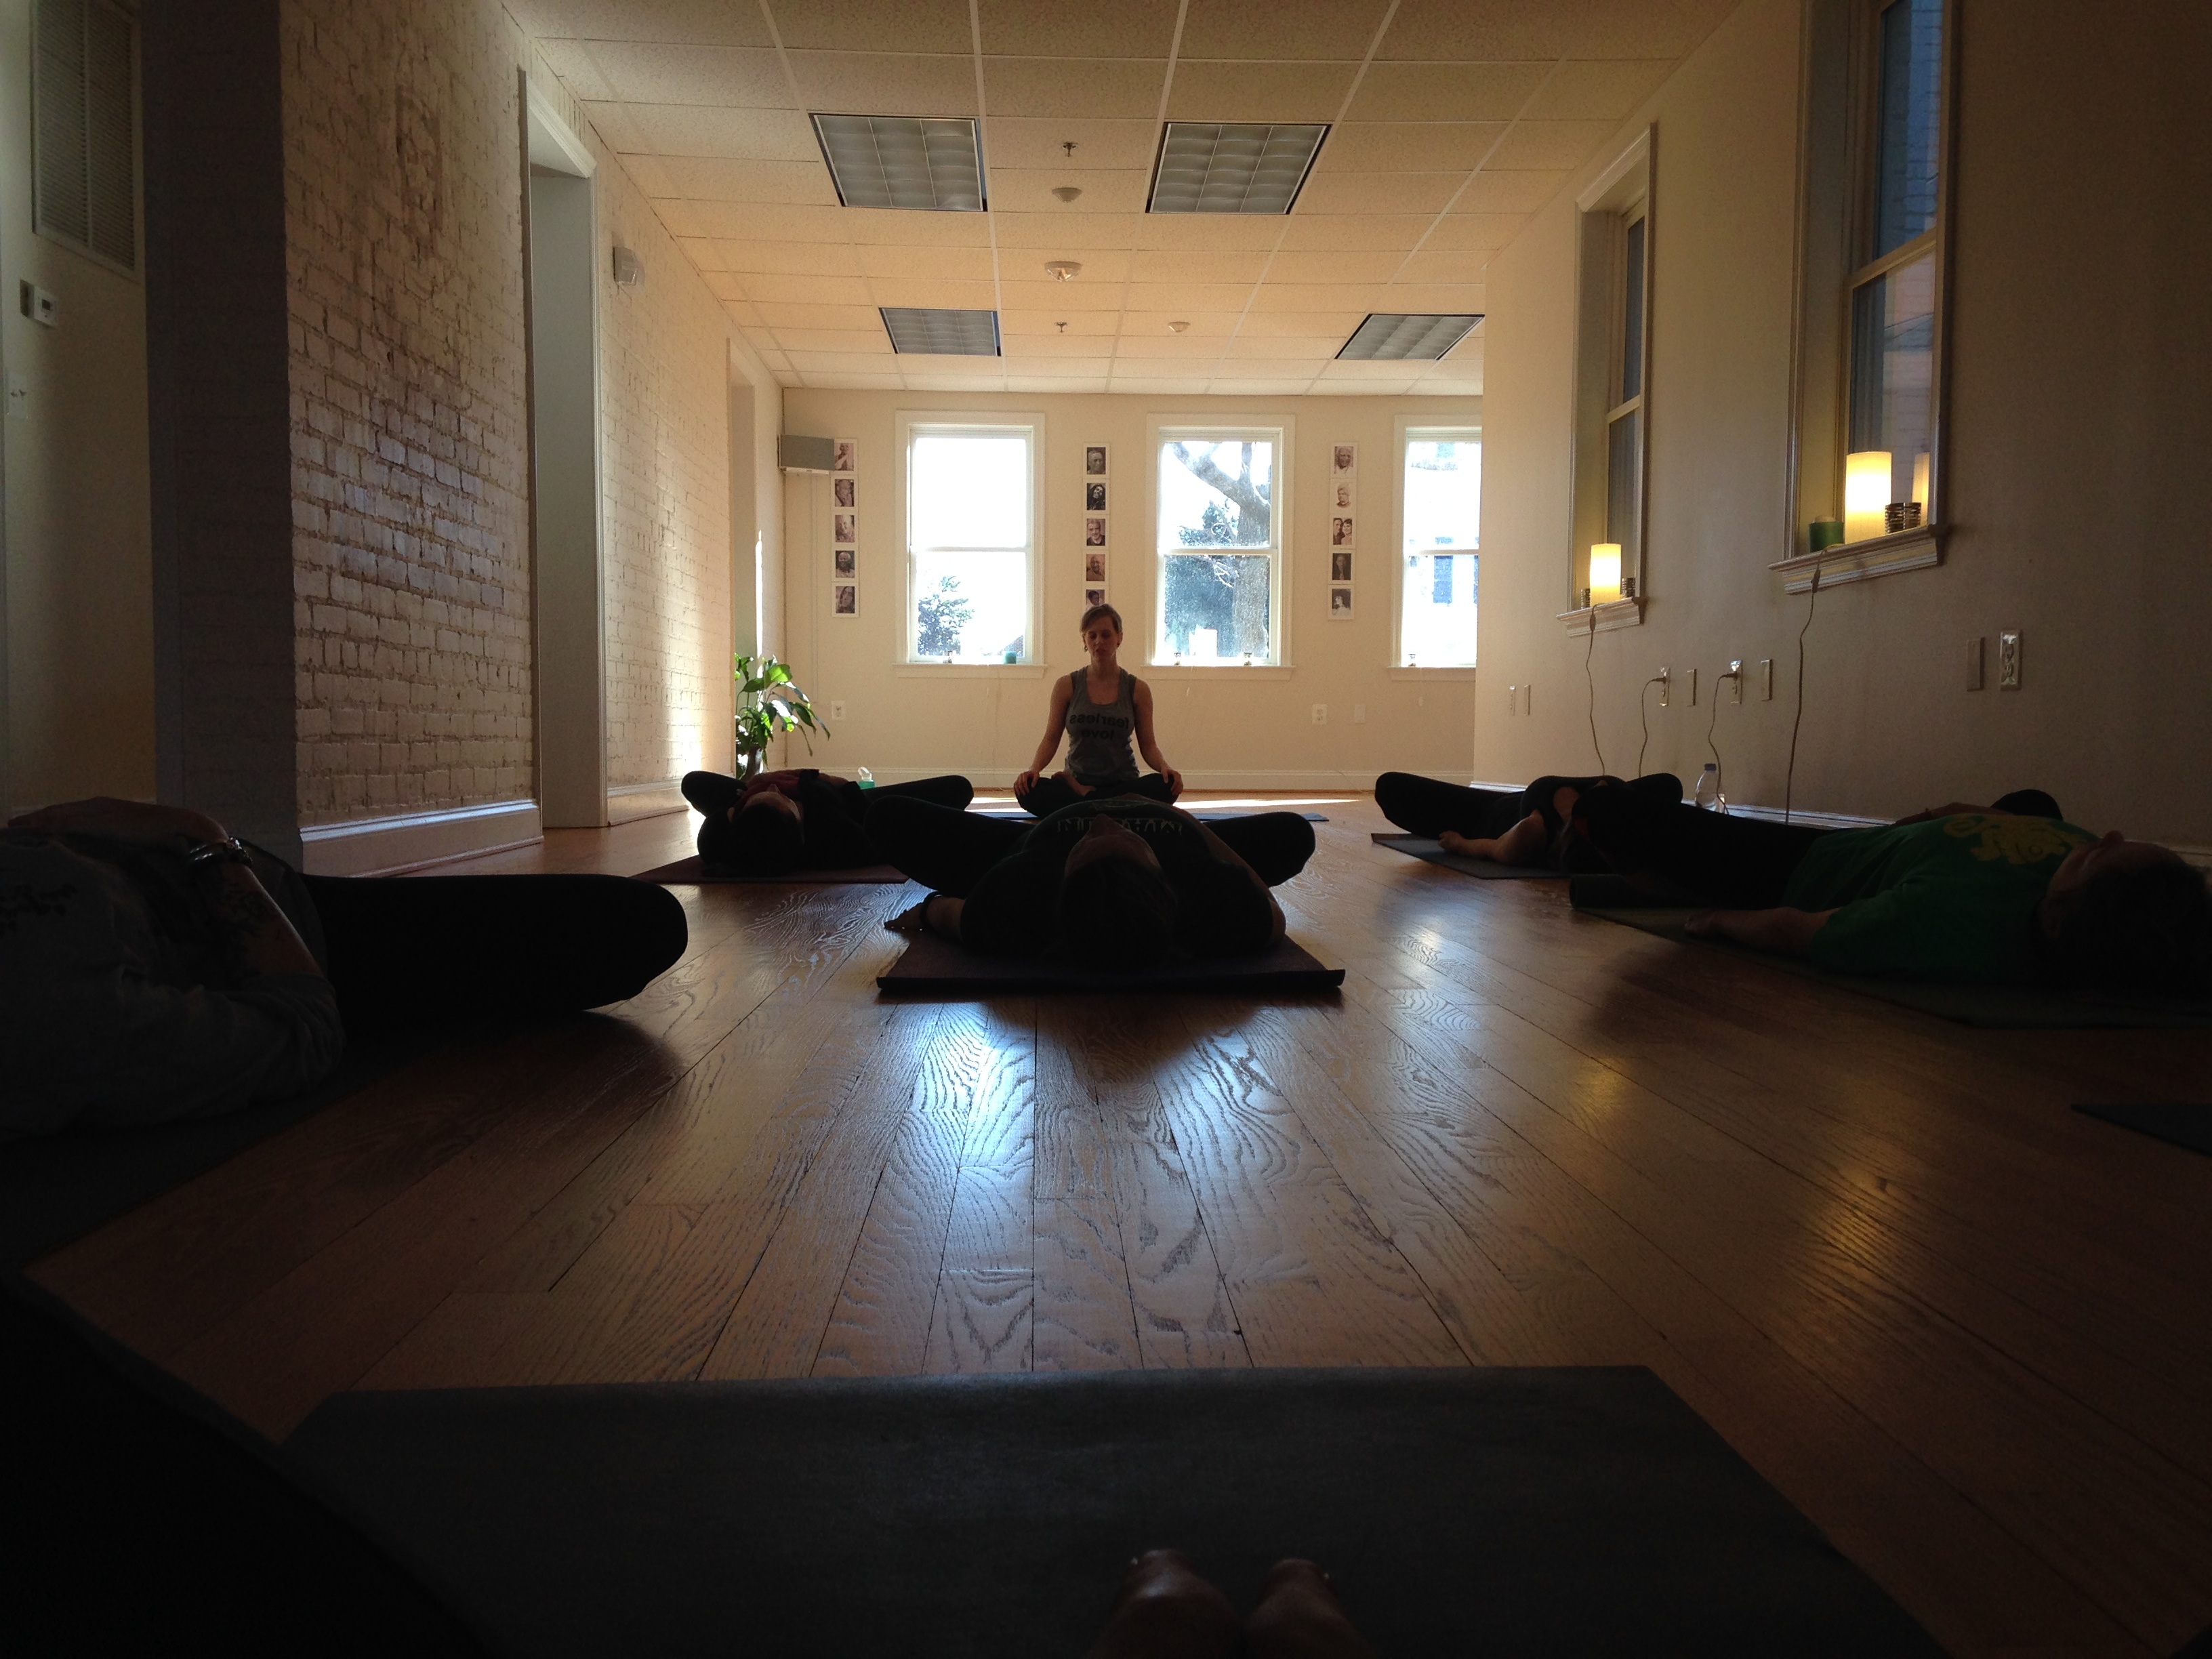
silhouette, floor, home, relax, peaceful, peace, calm, meditate, exercise, room, healthy, health, fitness, zen, spiritual, energy, relaxation, meditation, yoga, pose, lotus, estate, body, meditating, spirituality, wellness, physical fitness